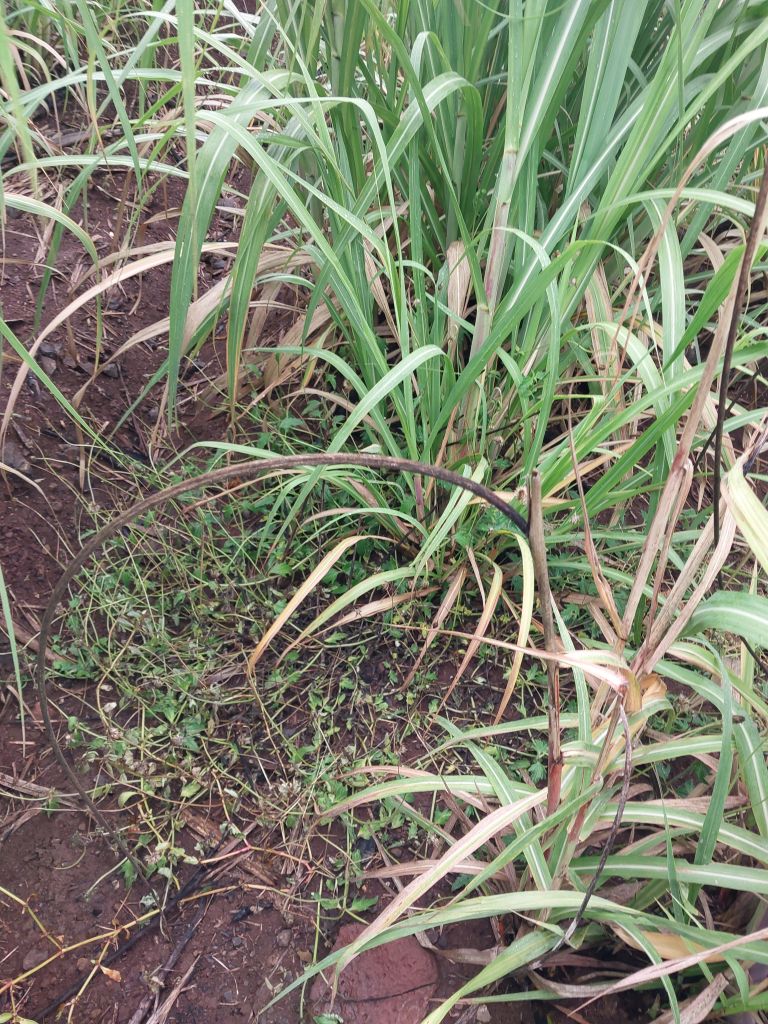
Label: Smut